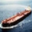
Label: ship